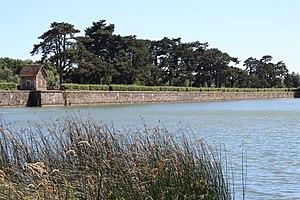
Base de loisirs de Saint-Quentin-en-Yvelines à Montigny-le-Bretonneux en France. Camera location48°
L'étang de Saint-Quentin est situé sur les communes de Trappes-en-Yvelines et de Montigny-le-Bretonneux dans les Yvelines, au sein de la ville nouvelle de Saint-Quentin-en-Yvelines. Il est intégré dans une importante base de loisirs et de plein air. C'est la plus grande étendue d’eau des Yvelines.